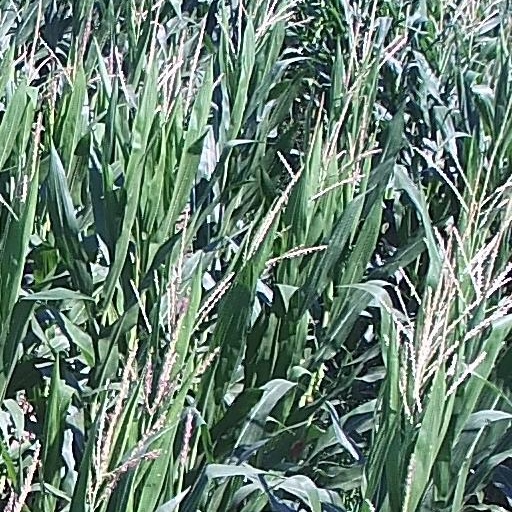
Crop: maize; corn